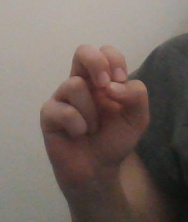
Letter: gaaf